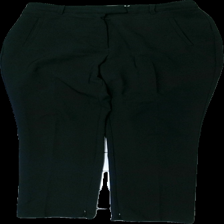
View: front
Type: Trousers
Category: Ladies
Brand: Na-Kd
Colors: Black
Material: 80% polyester 20% elastan
Pattern: Other
Cut: Tight
Size: 36
Season: All
Stains: Minor
Damage: smutsigt runt midja
Damage location: top center
Damage 2: smutsigt i byxor
Damage 2 location: middle center
Damage 3: nopprigt
Damage 3 location: top right
Price range: <50
Recommended usage: Export
Description: svarta högmidjade byxor med fickor och dragkedjor